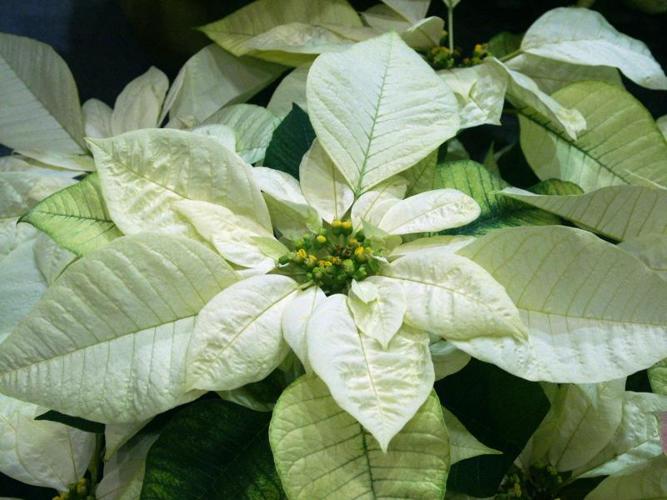
Label: poinsettia